Assembleias de Deus

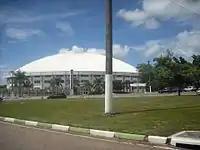
Grande Templo in Cuiabá, Mato Grosso.

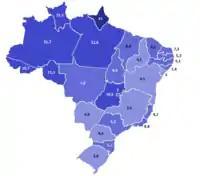
Percentage of the population attending Assembleias de Deus-affiliated churches by state in Brazil

The began when Daniel Berg and Gunnar Vingren, two Swedish Pentecostal missionaries departed to Brazil. They arrived in Belém, Pará, where in 1911 they founded the ('Apostolic Faith Mission')"," which later changed its name in 1918 to .